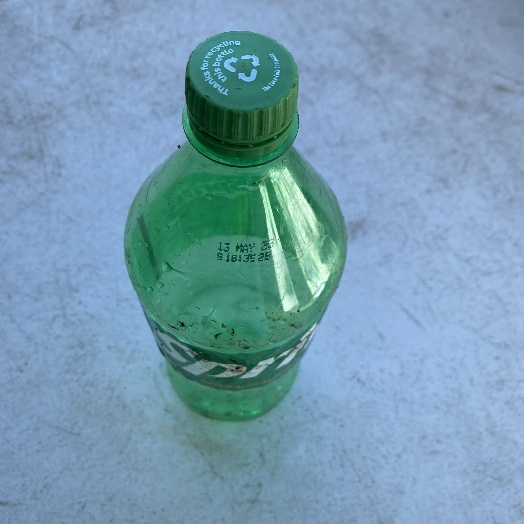
Label: Plastic